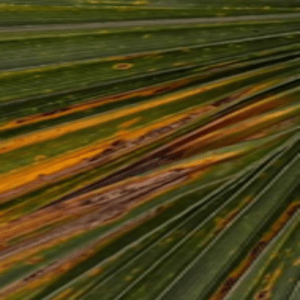
Label: Manganese Deficiency